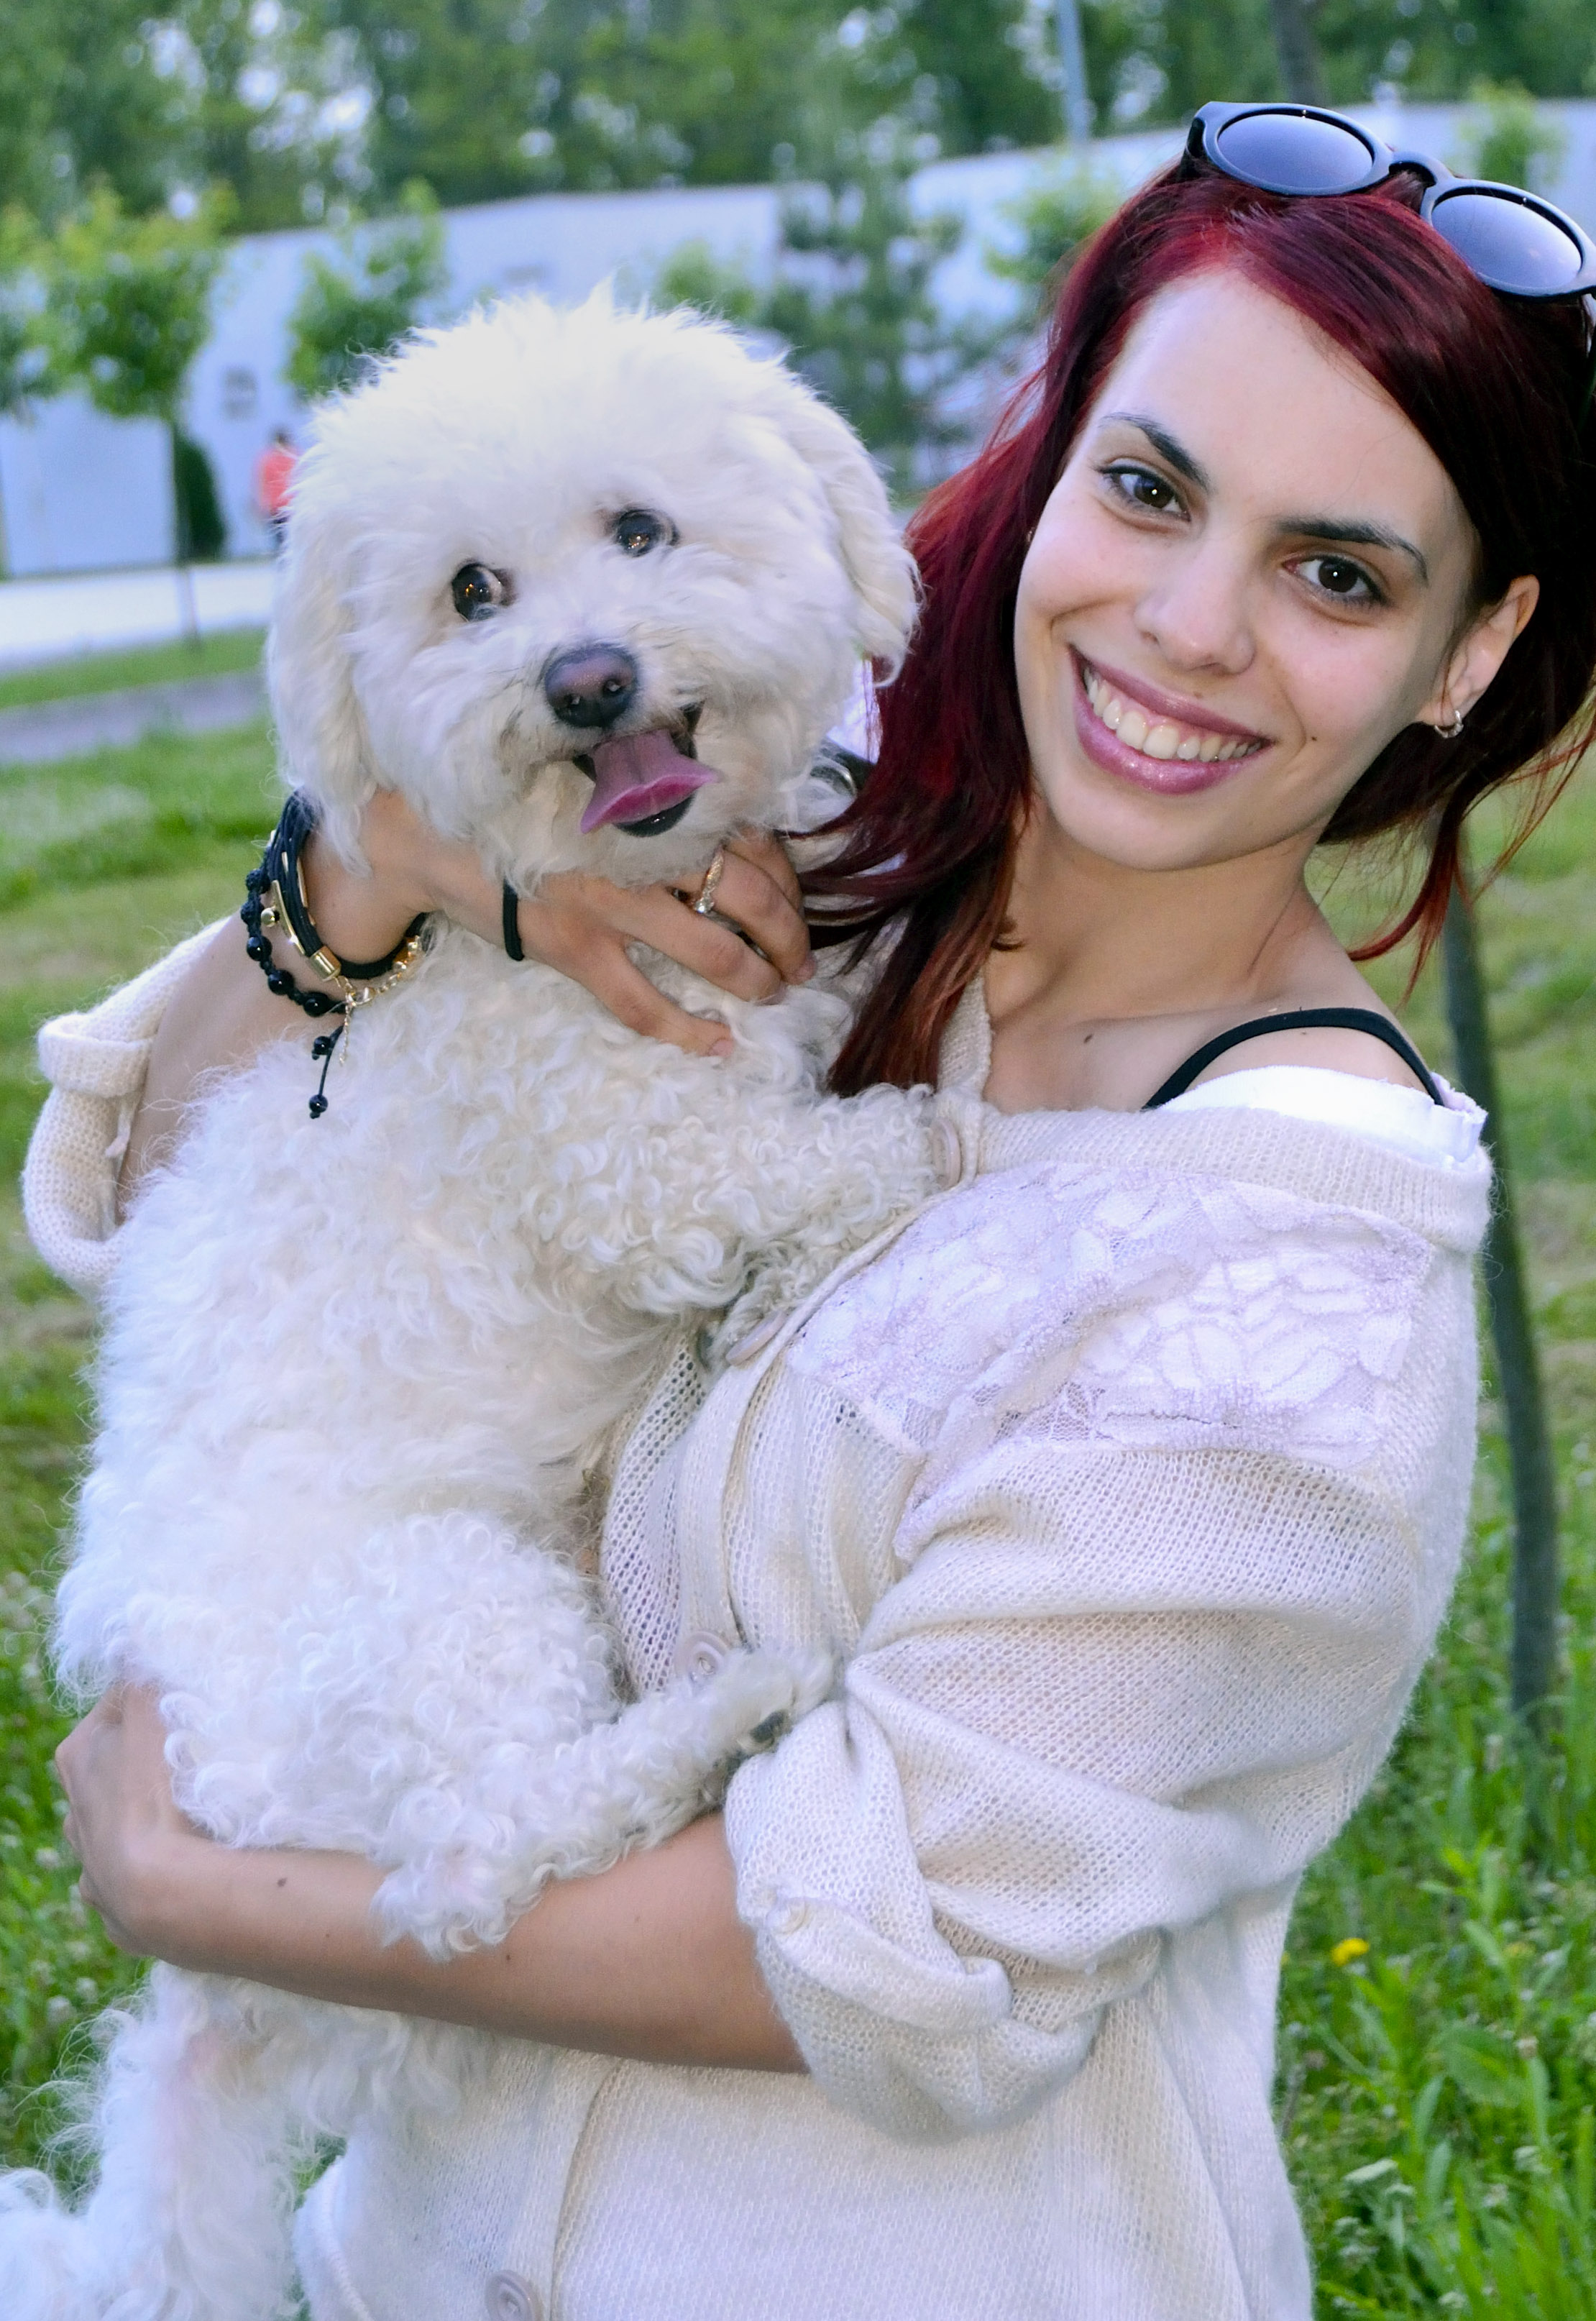
woman, dog, canidae, Maltepoo, maltese, dog breed, bichon, companion dog, bolognese, carnivore, dress, puppy love, bichon frise, puppy, dog clothes, smile, toy dog, bolonka, non sporting group, coton de tulear, toy poodle, havanese